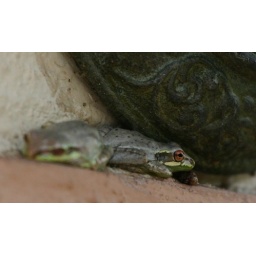
baby froggies that like to live in the lamp fixtures on the frong of my house